Orchard Wyndham

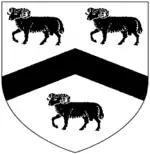
Arms of Sydenham of Orchard Sydenham: "Argent, a chevron between three rams passant guardant sable". These are the arms of Sydenham of Sydenham differenced by a "chevron sable"

In 1448 the estate passed into the hands of the Sydenham family of nearby Combe Sydenham, and was thenceforth known as Orchard Sydenham. The Sydenham family originated at the manor of Sydenham near Bridgwater, Somerset. Elizabeth Sydenham (died 1571) inherited the house and in 1528 married Sir John Wyndham (died 1573), from Norfolk.